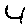
Label: 4